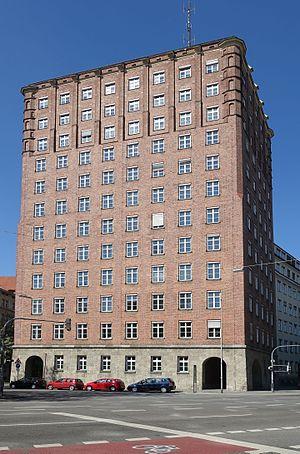
L'ancien Hôtel de ville Technique, plus communément appelé Maison Haute Municipale, est un bâtiment des services municipaux de la ville de Munich qui héberge aujourd'hui le siège du département de l'urbanisme et des règlements de la construction de la ville de Munich. Il s’agit du plus ancien gratte-ciel de Munich, et les plus anciens des Munichois l'appellent encore "le gratte-ciel", bien qu’il n'en soit pas vraiment un, et que beaucoup depuis à Munich sont plus hauts.